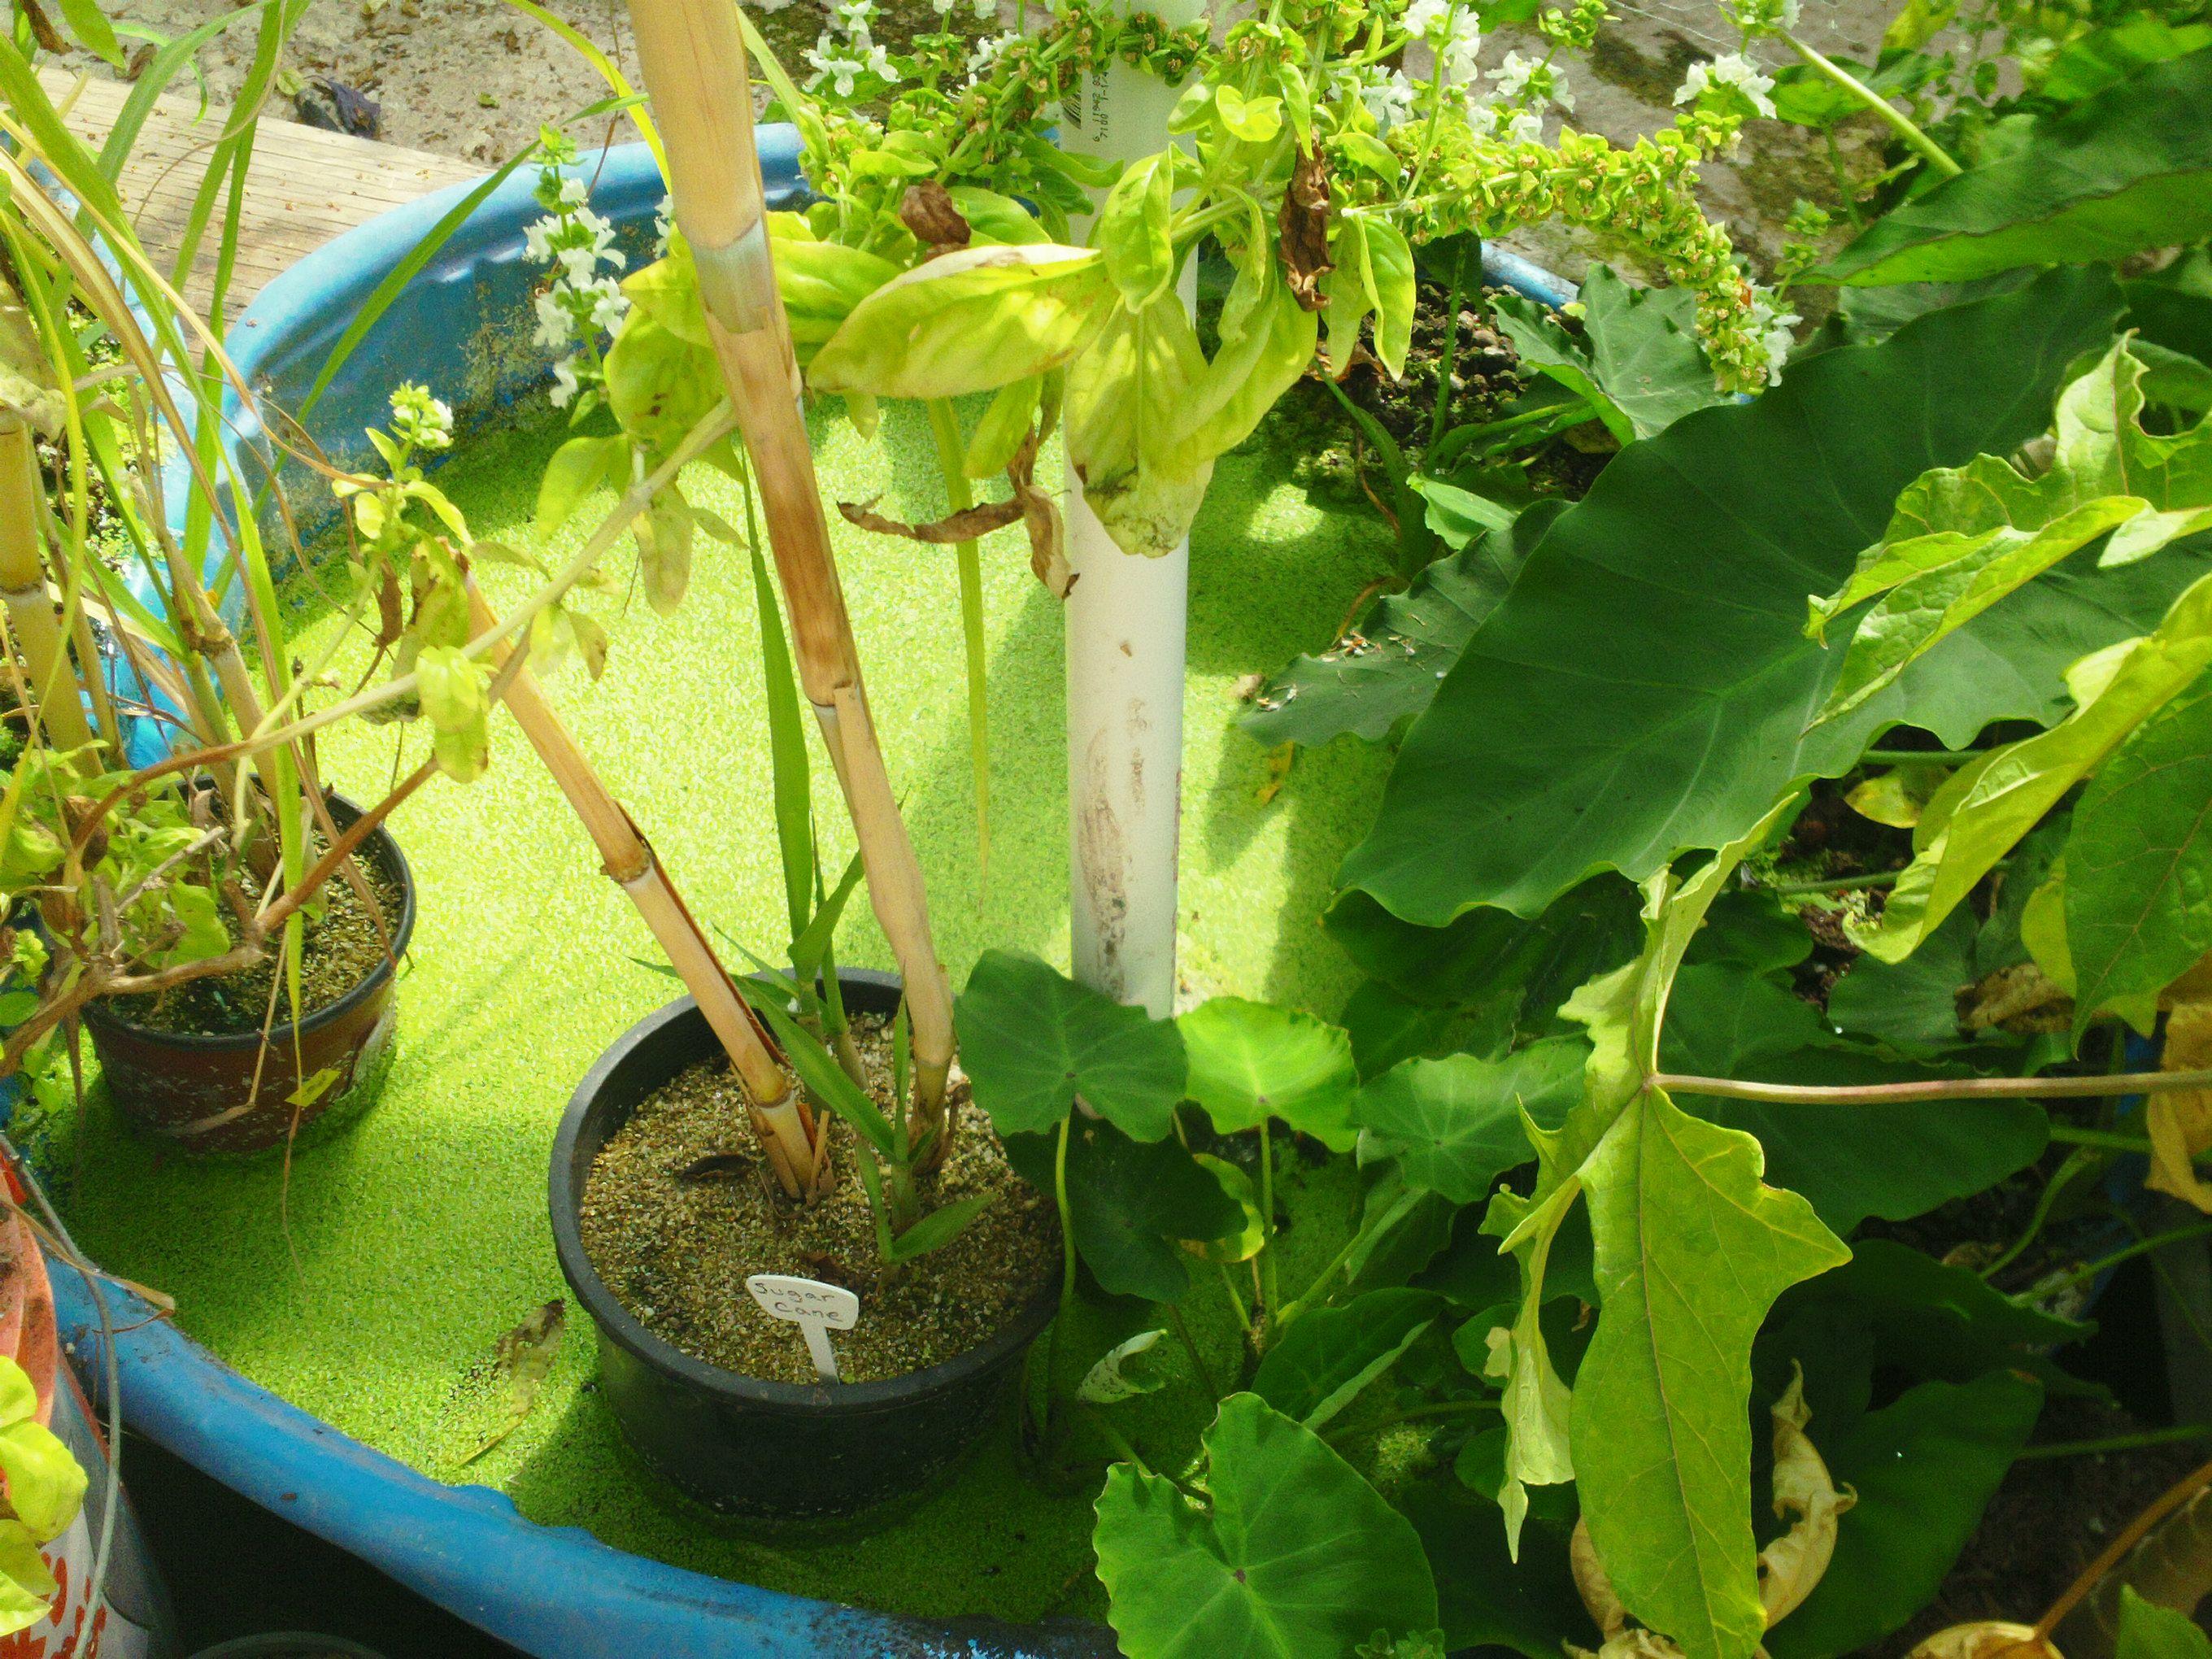
Mfumo wa kisasa wa uoteshaji mimea huitwao haidroponi, ambao hautumii udongo au ardhi kuotesha mazao, bali hutumia maji yenye virutumisho na dawa muhimu zinazosaidia ukuaji wa mimea.